Lake Corcoran

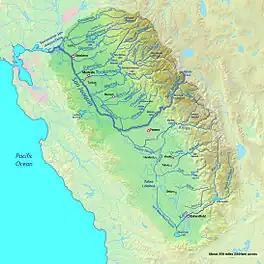
Present-day San Joaquin Valley drainage

Lake Corcoran (also known as Lake Clyde, after Clyde Wahrhaftig, an American geologist) was an ancient lake that covered the Central Valley of California.